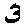
Label: 3